East Frisian chieftains

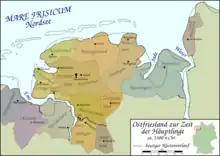
East Frisia at the time of the chieftains.

The East Frisian chieftains (Low German: "hovetlinge / hovedlinge") assumed positions of power in East Frisia during the course of the 14th century, after the force of the old, egalitarian constitution from the time of Frisian Freedom had markedly waned.